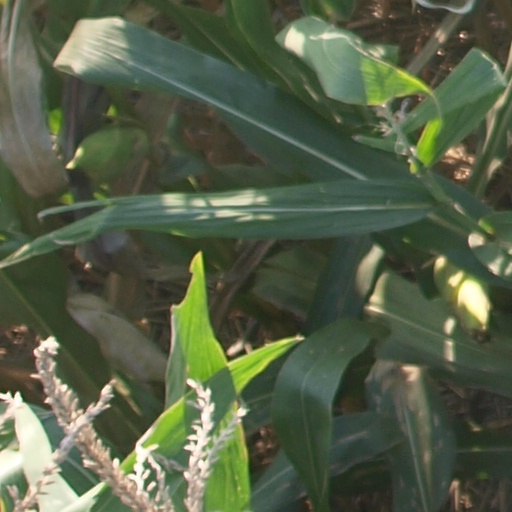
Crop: maize; corn